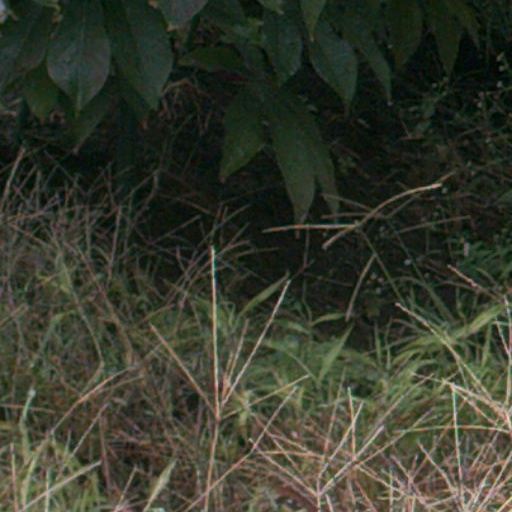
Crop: cassava